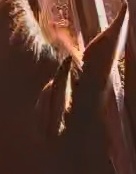
Face region: ears (position_of_ears)
Pain indicator: not_present